The Book of the Dead (film)

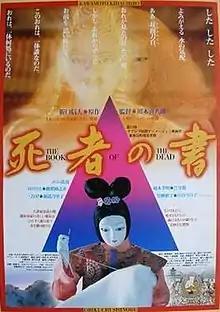
Japanese poster

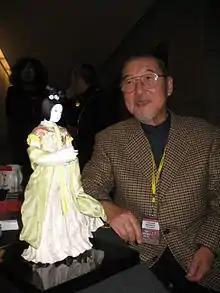
Kihachiro Kawamoto at the 2006 Ottawa International Animation Festival, sitting next to the puppet of the main character from the film.

"The Book of the Dead" is set in the Nara period at around 750 CE, the era when Buddhism was being introduced from China.